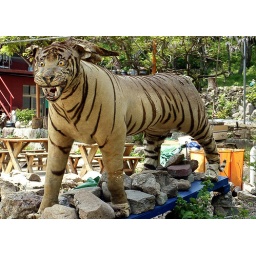
A poorly stuffed tiger in Seoraksan. Some people claim there are still tigers among the massive National Park.